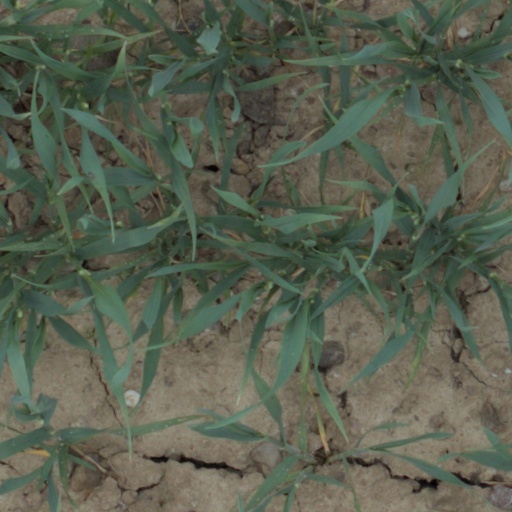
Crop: wheat